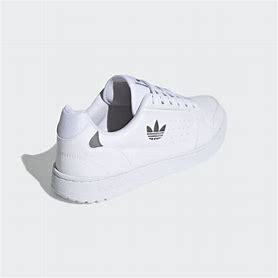
Brand: Adidas
Model: NY 90